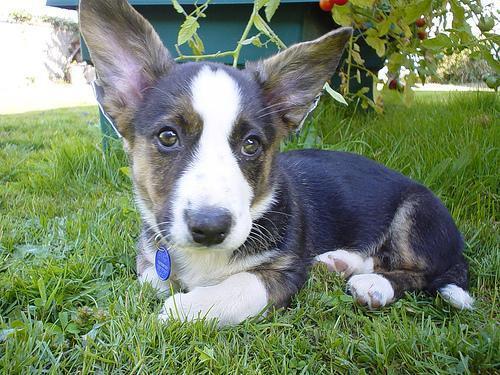
Cardigan